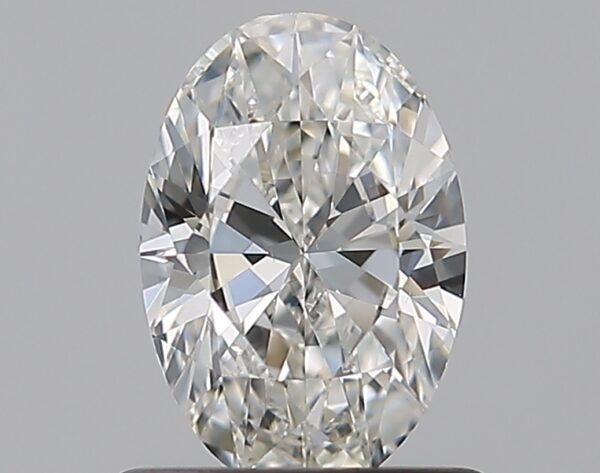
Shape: oval
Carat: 0.7
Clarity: VS2
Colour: G
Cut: EX
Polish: EX
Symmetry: VG
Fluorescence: M
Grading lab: GIA
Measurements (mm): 7.28 x 4.94 x 3